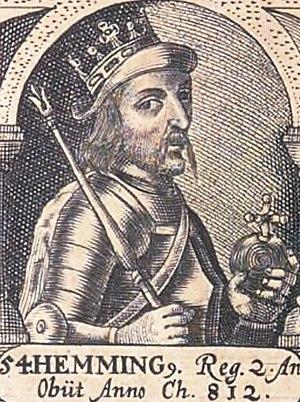
Hemming de Danemark est un aristocrate danois du début du IXᵉ siècle, roi des Danois de 810 à 812.